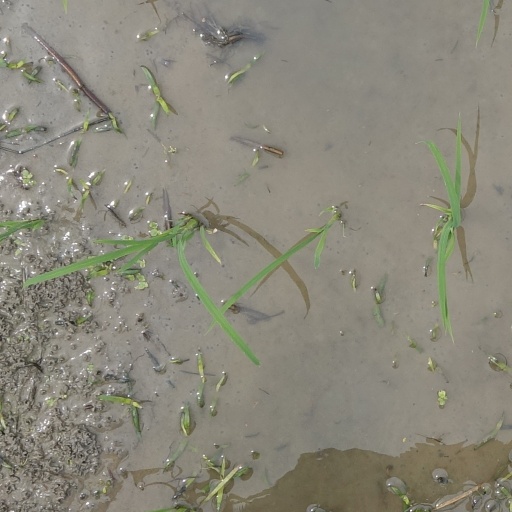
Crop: rice